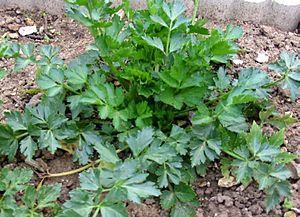
Céleri à couper (Apium graveolens) Photo JH Mora avril 2005
Le céleri ou ache des marais ou encore persil des marais, est une plante herbacée bisannuelle de la famille des Apiacées, cultivée comme plante potagère pour ses feuilles et sa racine tubérisée consommées comme légumes.